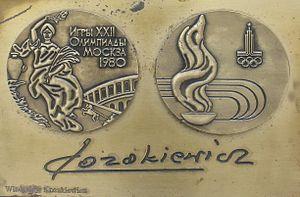
Władysław Kozakiewicz est un athlète polonais naturalisé allemand, spécialiste du saut à la perche.